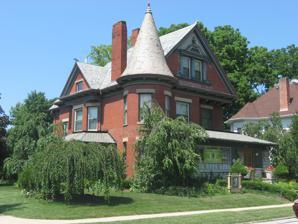
Building: Donovan Robeson House
Country: United States of America
Year built: 1902
Historic house in Ohio, United States United States historic place Dr. Donovan Robeson House U.S. National Register of Historic Places Front of the house Show map of Ohio Show map of the United States Location 330 W. 4th St., Greenville , Ohio Coordinates 40°5′55″N 84°38′7″W / 40.09861°N 84.63528°W / 40.09861; -84.63528 Area less than one acre Built 1902 Architectural style Queen Anne NRHP reference No. 76001411 Added to NRHP December 12, 1976 The Donovan Robeson House is a historic house in Greenville , Ohio , United States .  Located along Fourth Street west of downtown, the Robeson House has been ranked as the city's most significant Queen Anne mansion. As of May 2021, the house is known as Clark House and has fallen into disrepair with roof shingles missing, overgrown and neglected landscaping and almost the entire house in various states of repair. Robeson's life After graduation from the Ohio Medical College in 1870, Robeson practiced medicine in Illinois for a short while before moving to Darke County .  In 1895, his daughter Opal married Edward Sigerfoos . Following a period of service in the village of Arcanum , he moved to Greenville in 1900, where he arranged for the construction of a combined house-and-office building.  Besides maintaining his medical practice, Robeson was a public servant, holding office as a county probate judge from 1902 to 1908. Architecture Built in 1902, the Robeson House is a two-and-a-half story brick house with a front turret . Among the most significant details are its stone foundation , its slate roof, and a pavilion -style porch on the front.  Inside, the living room is heated by a Mission Revival style fireplace, and the dining room is ornamented with a sideboard of walnut . As of 2021, the pavilion-style porch has been entirely removed affecting the front aesthetic of the house -as would the removal of any signature Queen Anne wraparound porch.  The remaining porch is a rectangular closed-in "Florida Room" merely the size of the entrance porch.  The built-in sideboard of walnut has also been removed and is no longer evidenced in the home. Recognition In December 1976, the Robeson House was listed on the National Register of Historic Places because of its well-preserved historic architecture.  It was the fourth place in Greenville to be listed, after the Leftwich House , the Greenville Mausoleum , and the courthouse complex . As of 2021, the formerly, well-preserved historic architecture is in extreme disrepair and key elements of the architecture (pavilion-style wraparound porch, walnut sideboard) which placed it on the registry have been removed. References